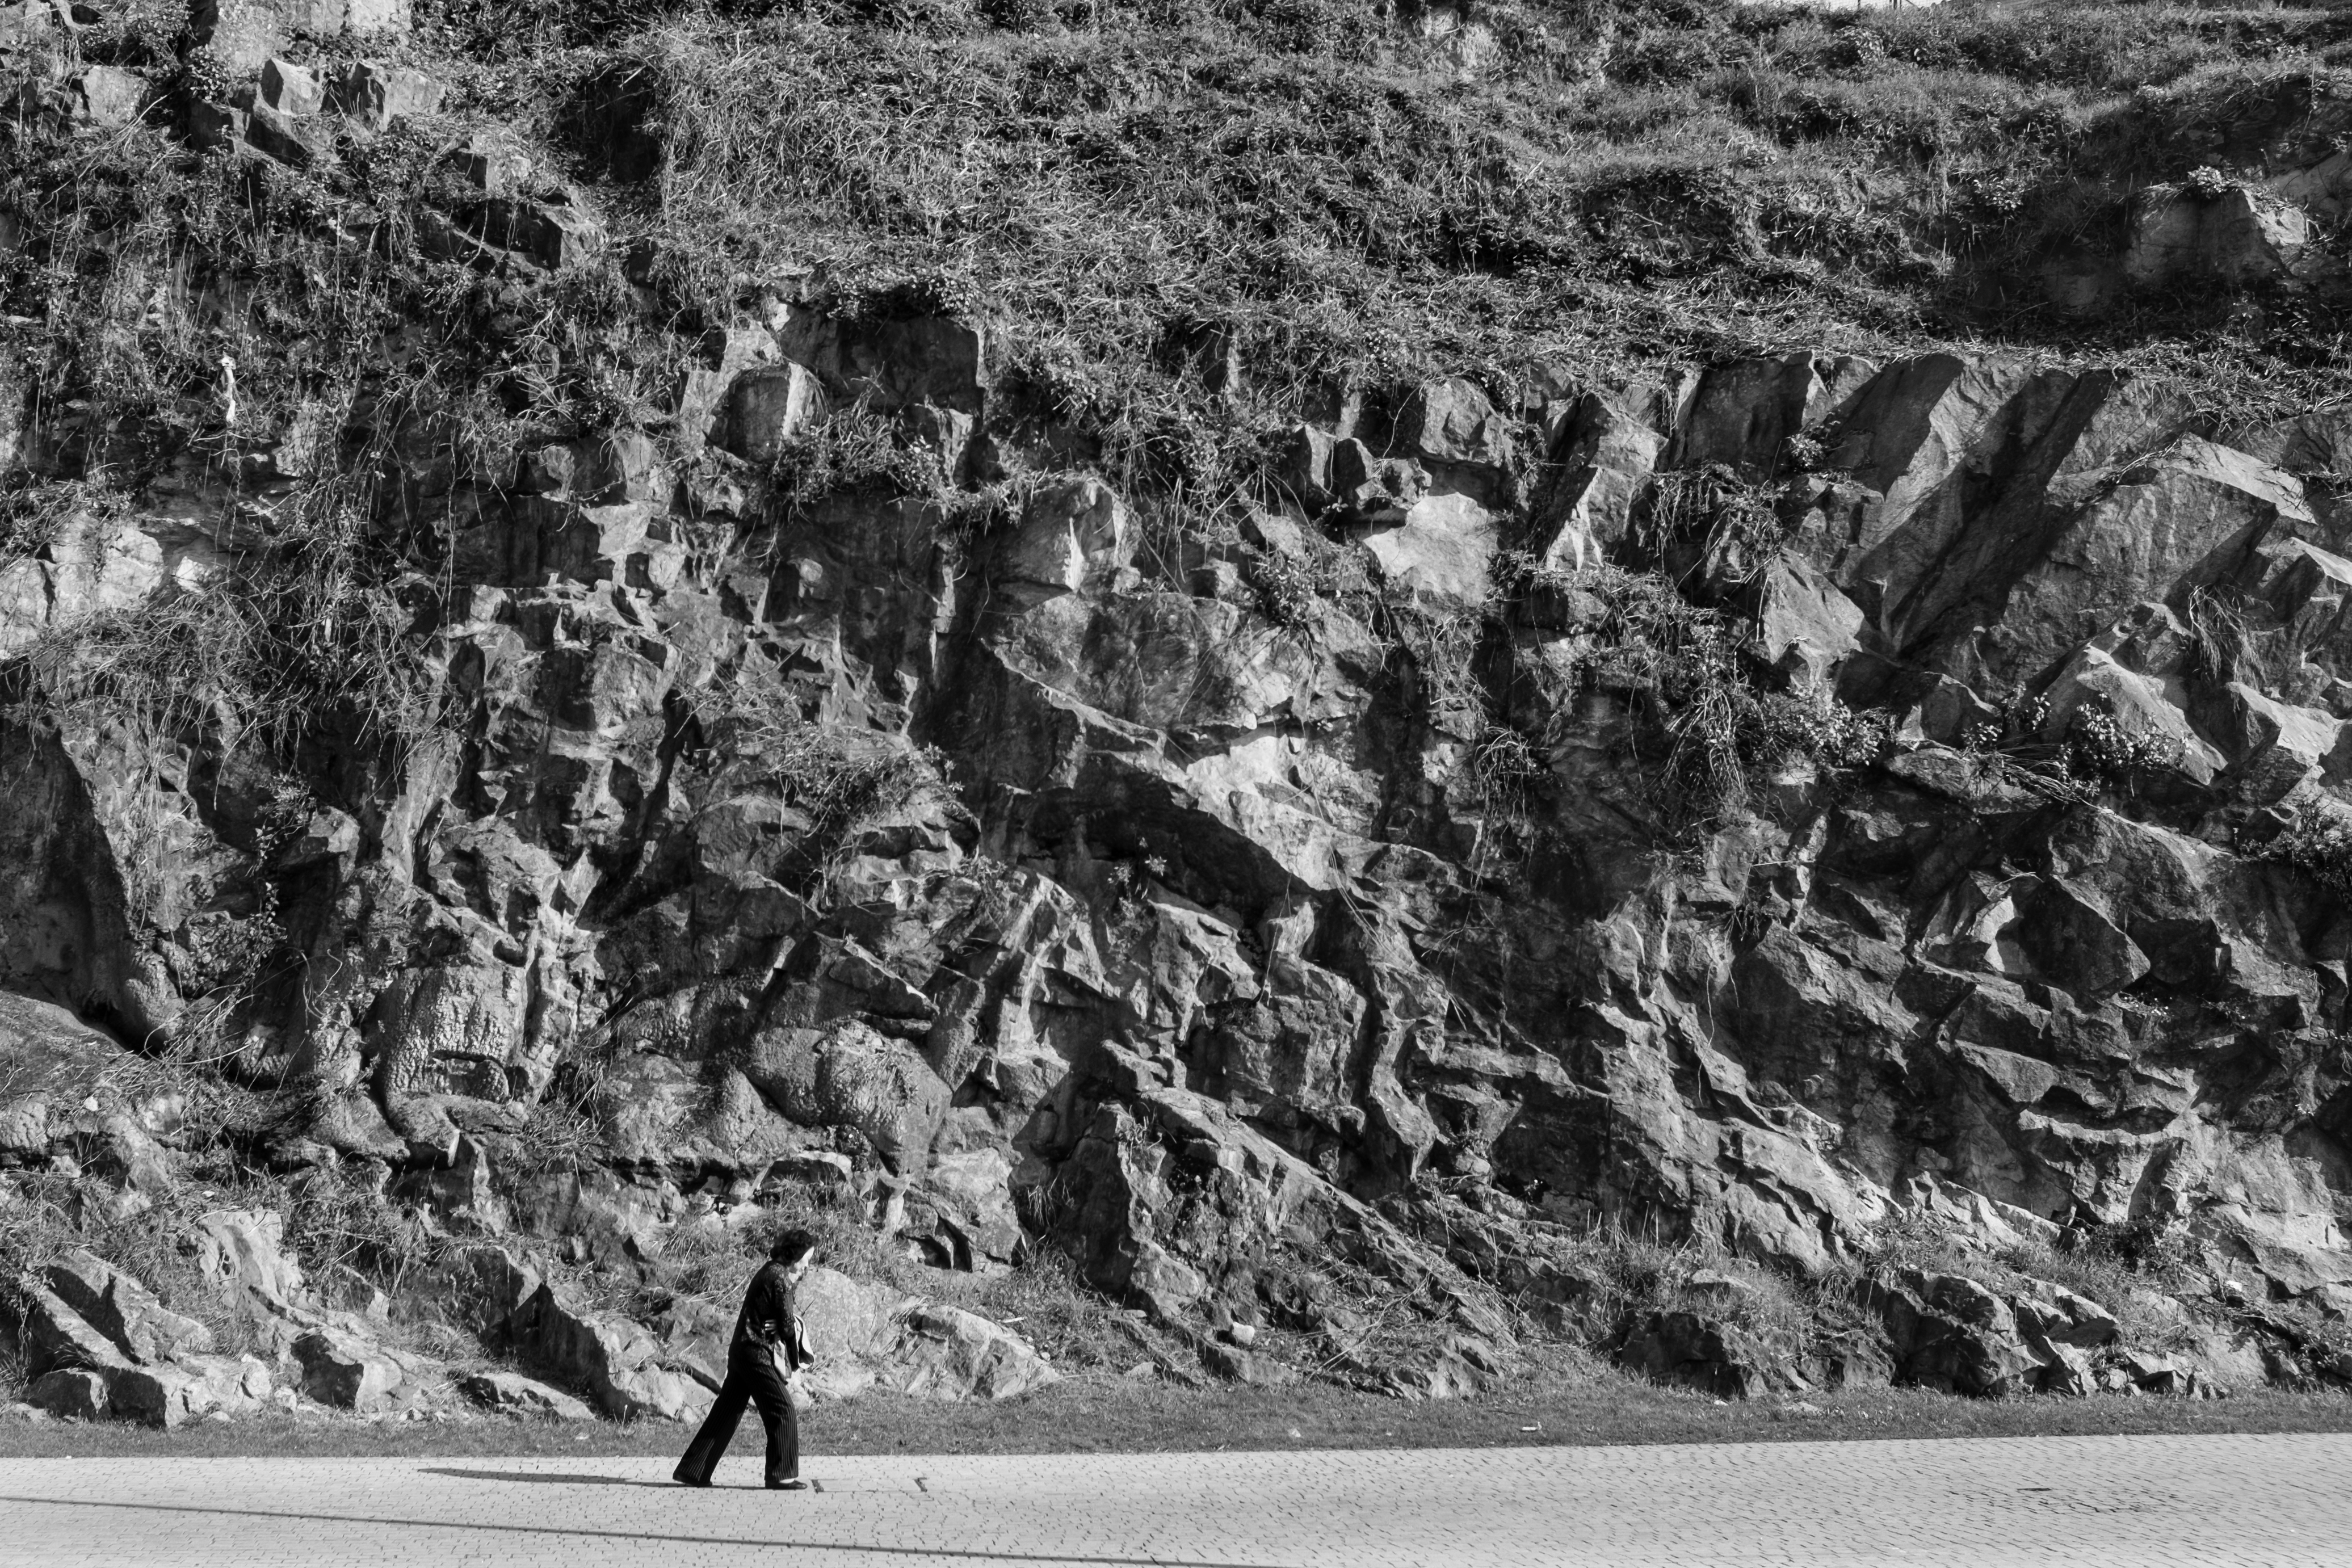
rock, black and white, street, photography, asphalt, soil, monochrome, terrain, material, streetphotography, geology, portugal, porto, fernandopc, monochrome photography, geological phenomenon